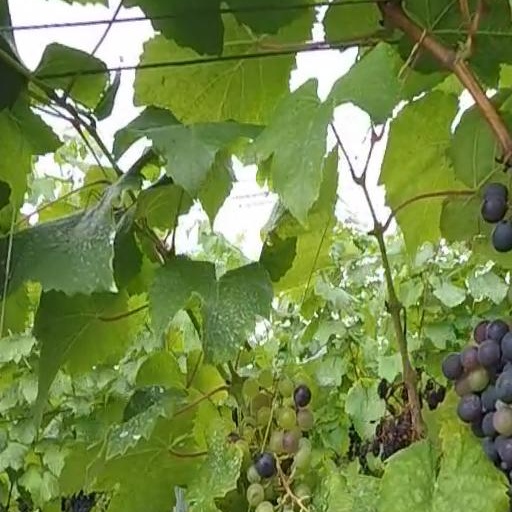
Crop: grape